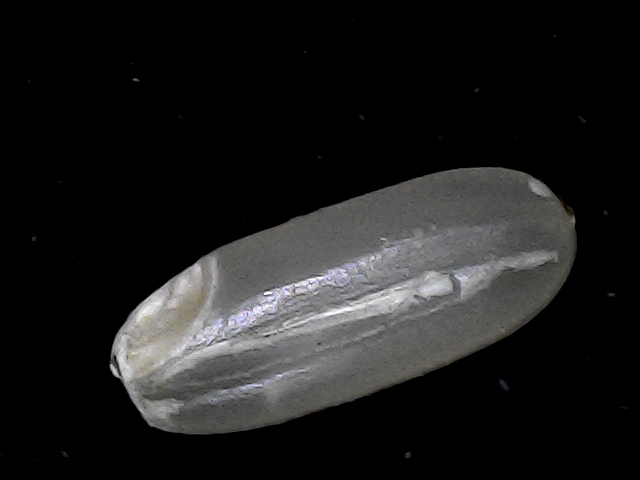
Rice variety: BR22